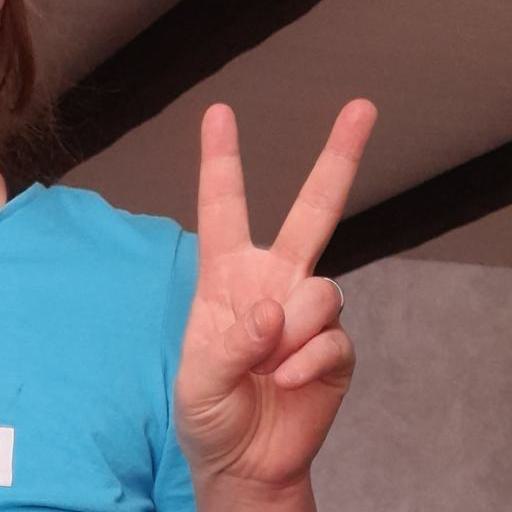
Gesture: peace